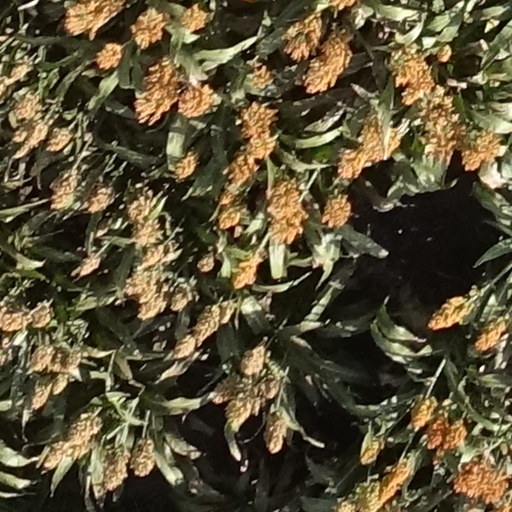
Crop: sorghum